Dublin 2

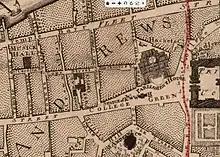
Map showing Dublin's General Post Office in the Cope Street area in 1757, the previous location of the Central Bank of Ireland now the Central Plaza (Dublin)

Ireland's main post office was centered in the current postal district, Dublin 2, for over 100 years. In the seventeenth century the post office's letter office had followed the commercial centre of the city from the Dublin Castle area further west to a building in High Street backing onto Back Lane in 1668 and then to Fishamble Street, on the western border of Dublin 2 during the reign of Charles II. Around 1709 the letter office had moved closer to College Green, to Sycamore Alley, parallel to Crane Lane, known as "Old Post-Office Yards". For 21 years, 1755 until 1771, Bardin's Chocolate House in Fownes' Court was rented along with other buildings on the site where the Central Bank of Ireland was located between 1979 and 2017 and is now Central Plaza.